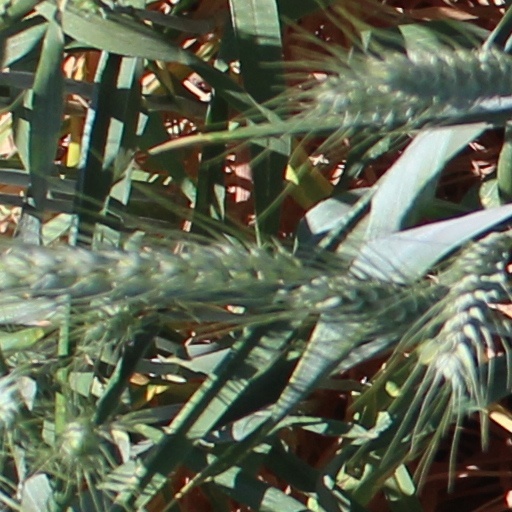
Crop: wheat